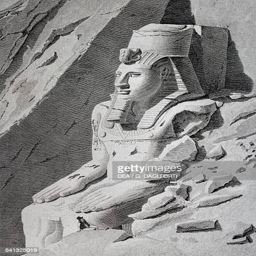
author near the statue of military commander at tourist attraction engraving 19th century